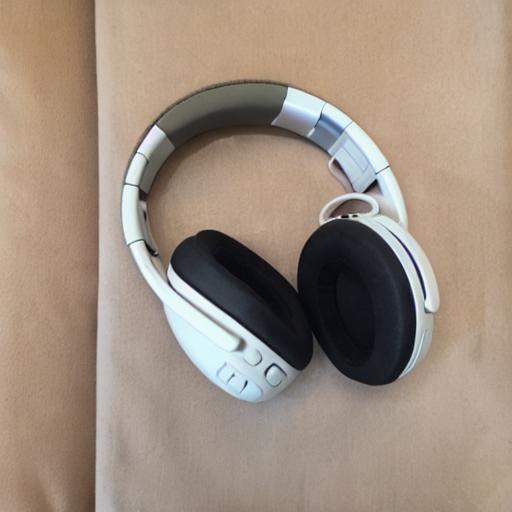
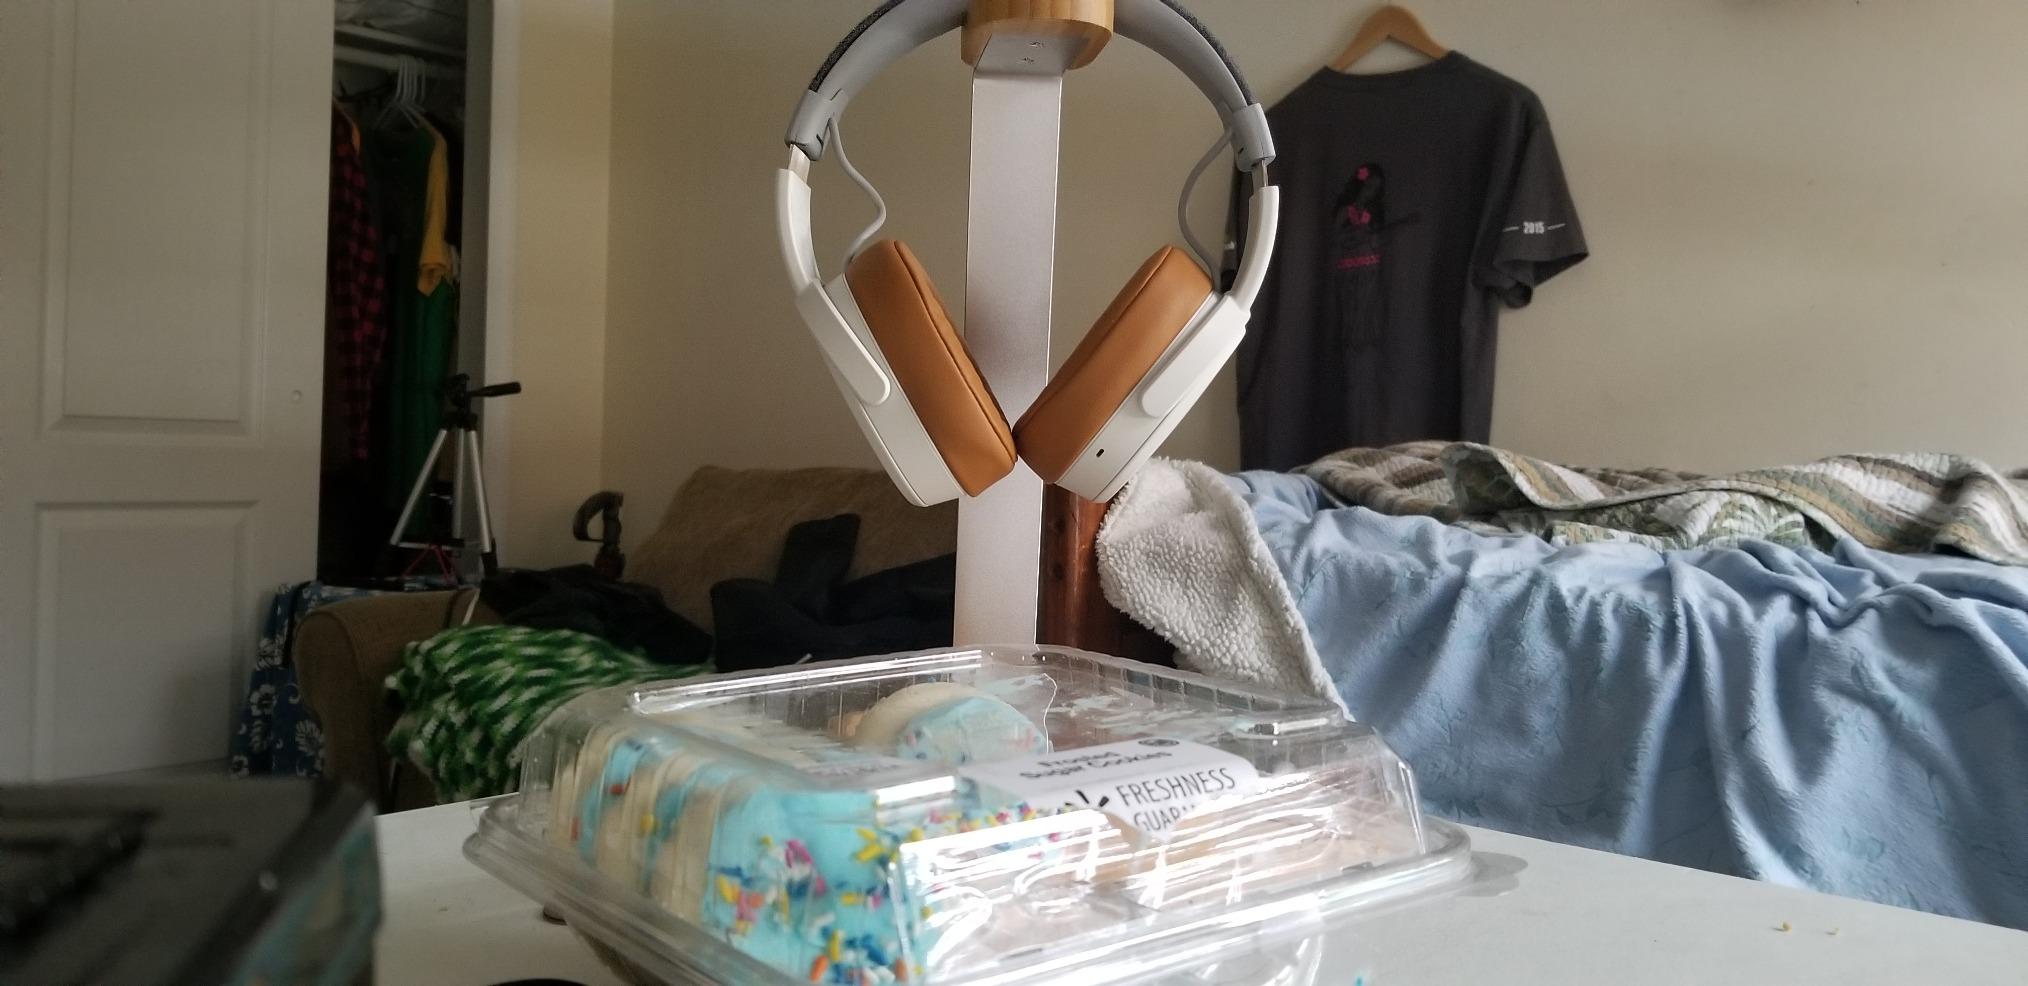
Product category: headphones
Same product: no